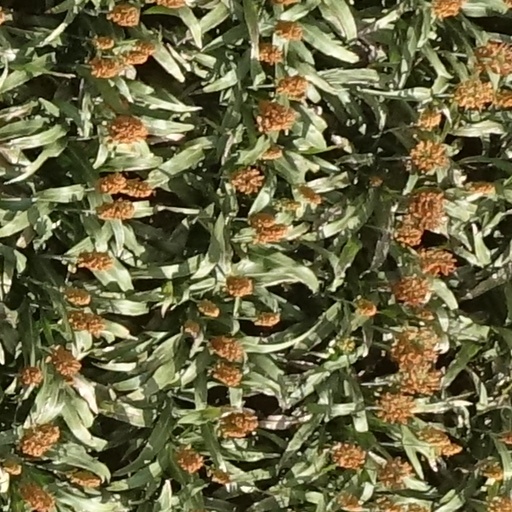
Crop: sorghum